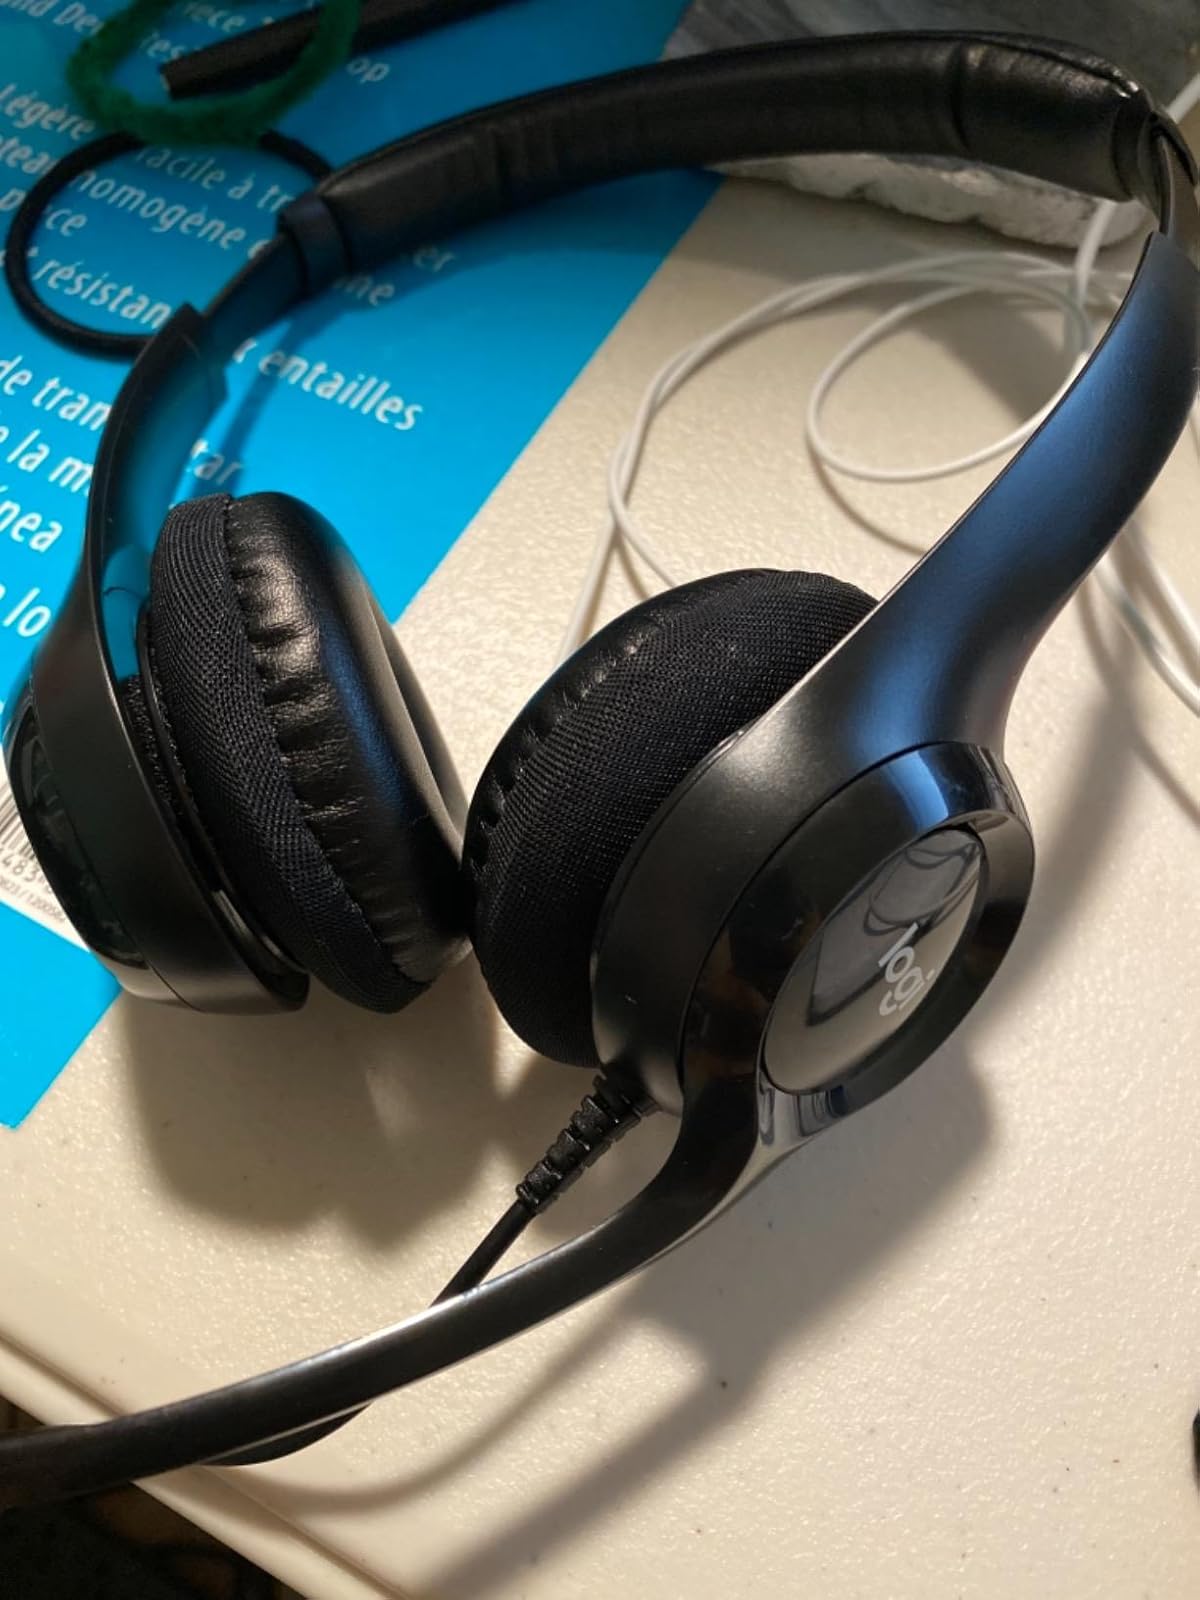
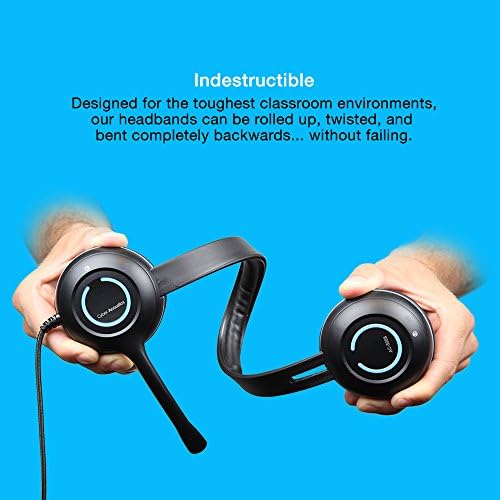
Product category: headphones
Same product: no